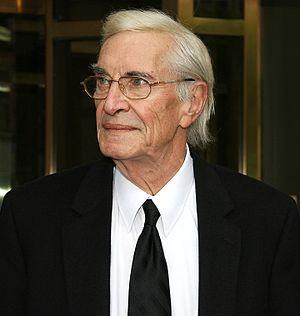
Martin Landau est un acteur américain né le 20 juin 1928 à New York et mort le 15 juillet 2017 à Los Angeles.